Rote Welle (abandoned village)

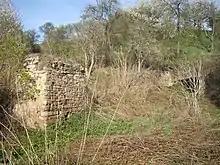
ruin in Rote Welle

Rote Welle (in English "Red Wave") is an abandoned village in Saxony-Anhalt, Germany. Today, there can be found ruins, some of them are from a time when the village did not exist any more.